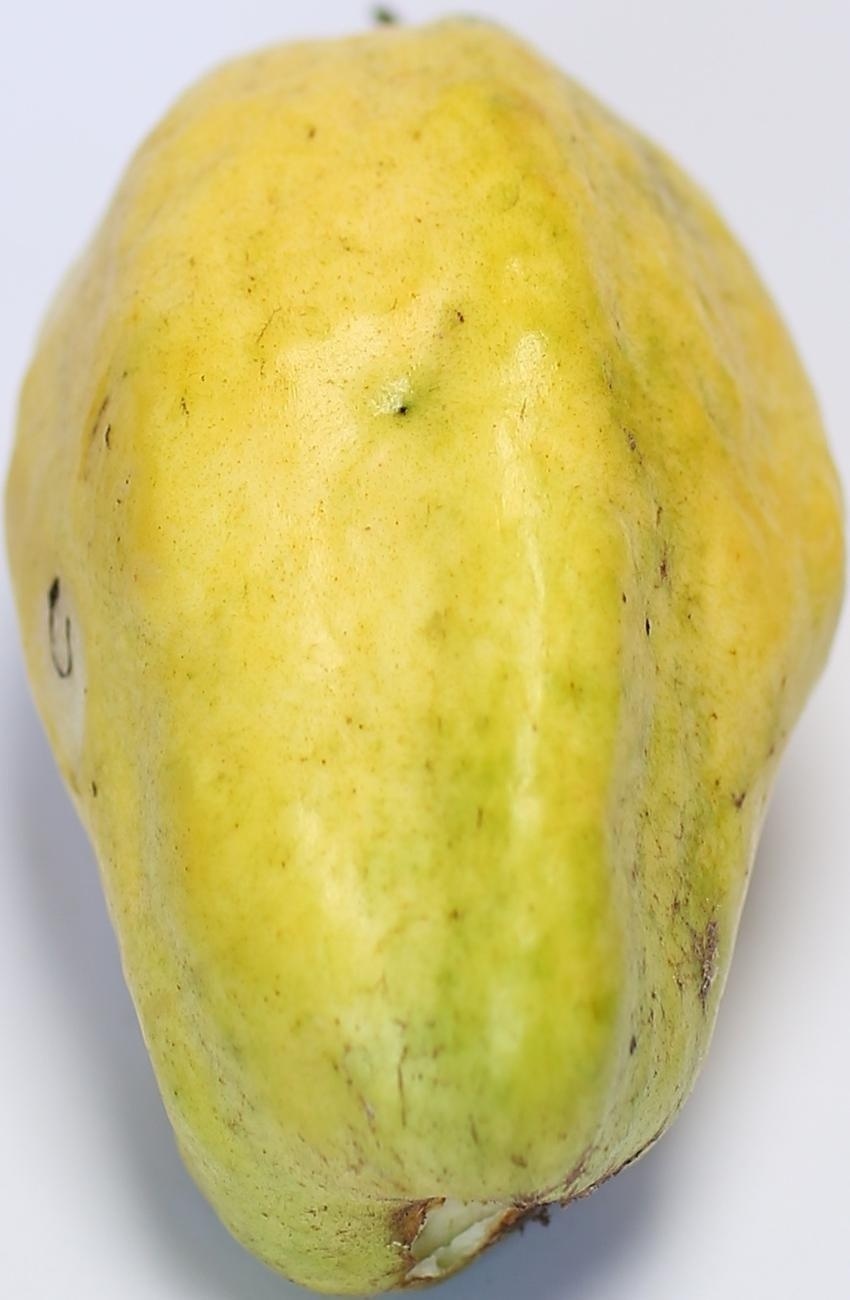
Maturity: mature-green
Variety: thadhrami